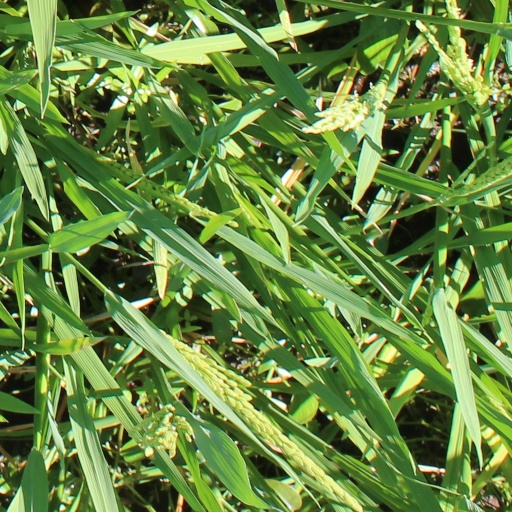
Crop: rice